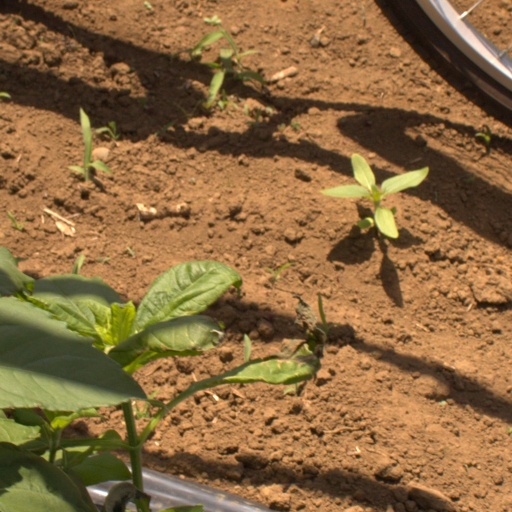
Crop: Jerusalem artichoke